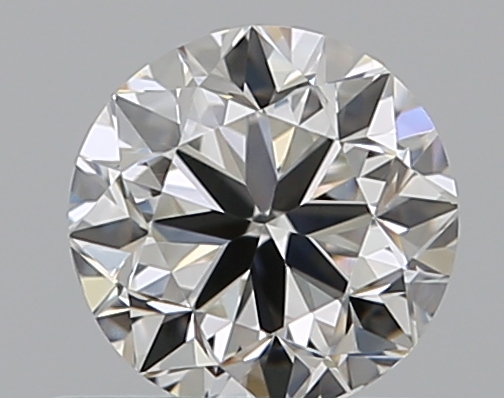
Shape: round
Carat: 0.5
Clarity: VS1
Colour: H
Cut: VG
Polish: EX
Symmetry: VG
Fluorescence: F
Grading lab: GIA
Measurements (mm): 4.9 x 4.96 x 3.17